Adolph Zukor

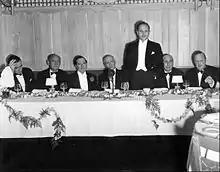
Zukor is honored with a dinner marking his 25 years in the film industry in 1936. From left: Frank Lloyd, Joseph M. Schenck, George Jessel, Zukor, Darryl F. Zanuck, Louis B. Mayer, and Jesse L. Lasky.

Zukor, ever the impresario, bought a huge plot of ground at Broadway and 43d Street, over objections of his board of directors, to build the Paramount Theater and office building, a 39-story building that had its grand opening in 1926. He managed to keep stars such as Pola Negri, Gloria Swanson, and most important of all, Mary Pickford, under contract and happy to stay at Paramount. At one point, Pickford told Zukor: "You know, for years I've dreamed of making $20,000 a year before I was 20, and I'll be 20 very soon."